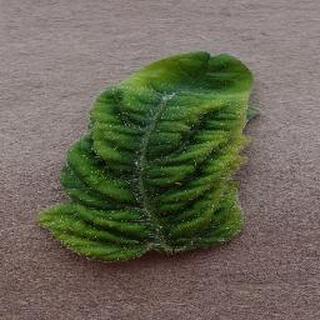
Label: tomato_yellow_leaf_curl_virus